RMS Alcantara (1926)

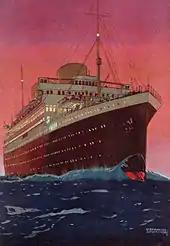
A 1928 painting of "Alcantara" by Kenneth Shoesmith for an RMSP poster in her original appearance as a diesel-engined motor ship with two low funnels

Harland and Wolff launched the new "Asturias" on 7 July 1925 and completed her in February 1926. Her sister ship "Alcantara" was launched on 23 September 1926 and completed in February 1927. The latter was named after RMSP's previous "Alcantara", which was an armed merchant cruiser in the First World War and had been lost when she and the German armed merchant cruiser sank each other in 1916.